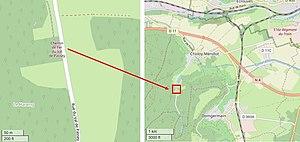
Chemin de Fer du Val de Passey (OpenStreetMap)
Le Chemin de fer du Val de Passey est un chemin de fer touristique qui dispose d'une ligne à voie étroite, longue de 800 mètres. Il est situé près de Choloy-Ménillot, au sud-ouest de Toul, dans le département de Meurthe-et-Moselle, en Lorraine.